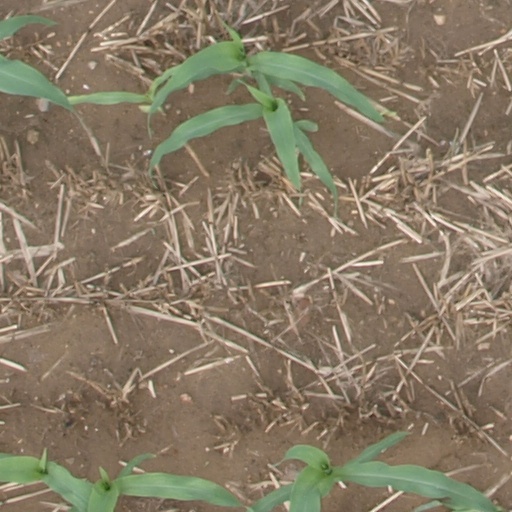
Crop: maize; corn